Bernardo Javier González Riga

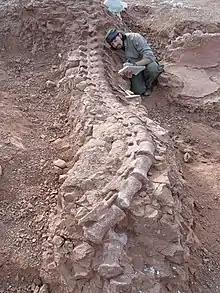
Discovery of exceptionally preserved articulated sauropod dinosaur of a new species by Dr. Bernardo Gonzalez Riga

Bernardo J. González Riga is an Argentine palaeontologist and a professor of Earth Sciences, Paleontology and philosophy of science. He is internationally recognised for his research on sauropod dinosaur evolution.